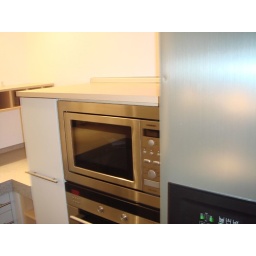
microwave &amp;amp; stove refrigerator taken by previous tenant.